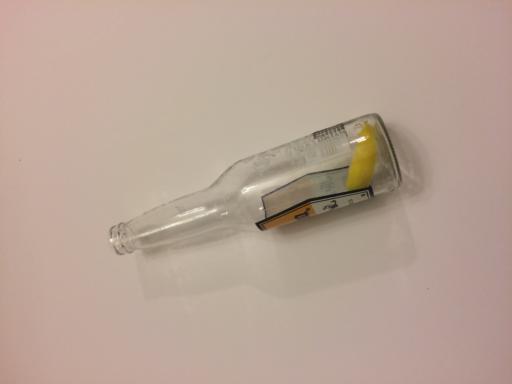
Waste category: glass